Renato Biasutti

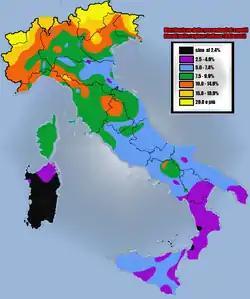
Percentage of blond hairs in the Italian regions and Corsica (France), from the studies of Renato Biasutti done in 1941

Renato Biasutti (San Daniele del Friuli, 22 March 1878 – Florence, 3 March 1965) was a notable Italian geographer, who published many works on physical anthropology.